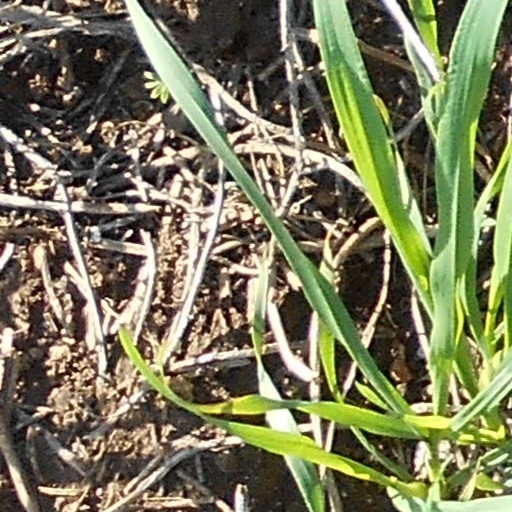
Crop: wheat